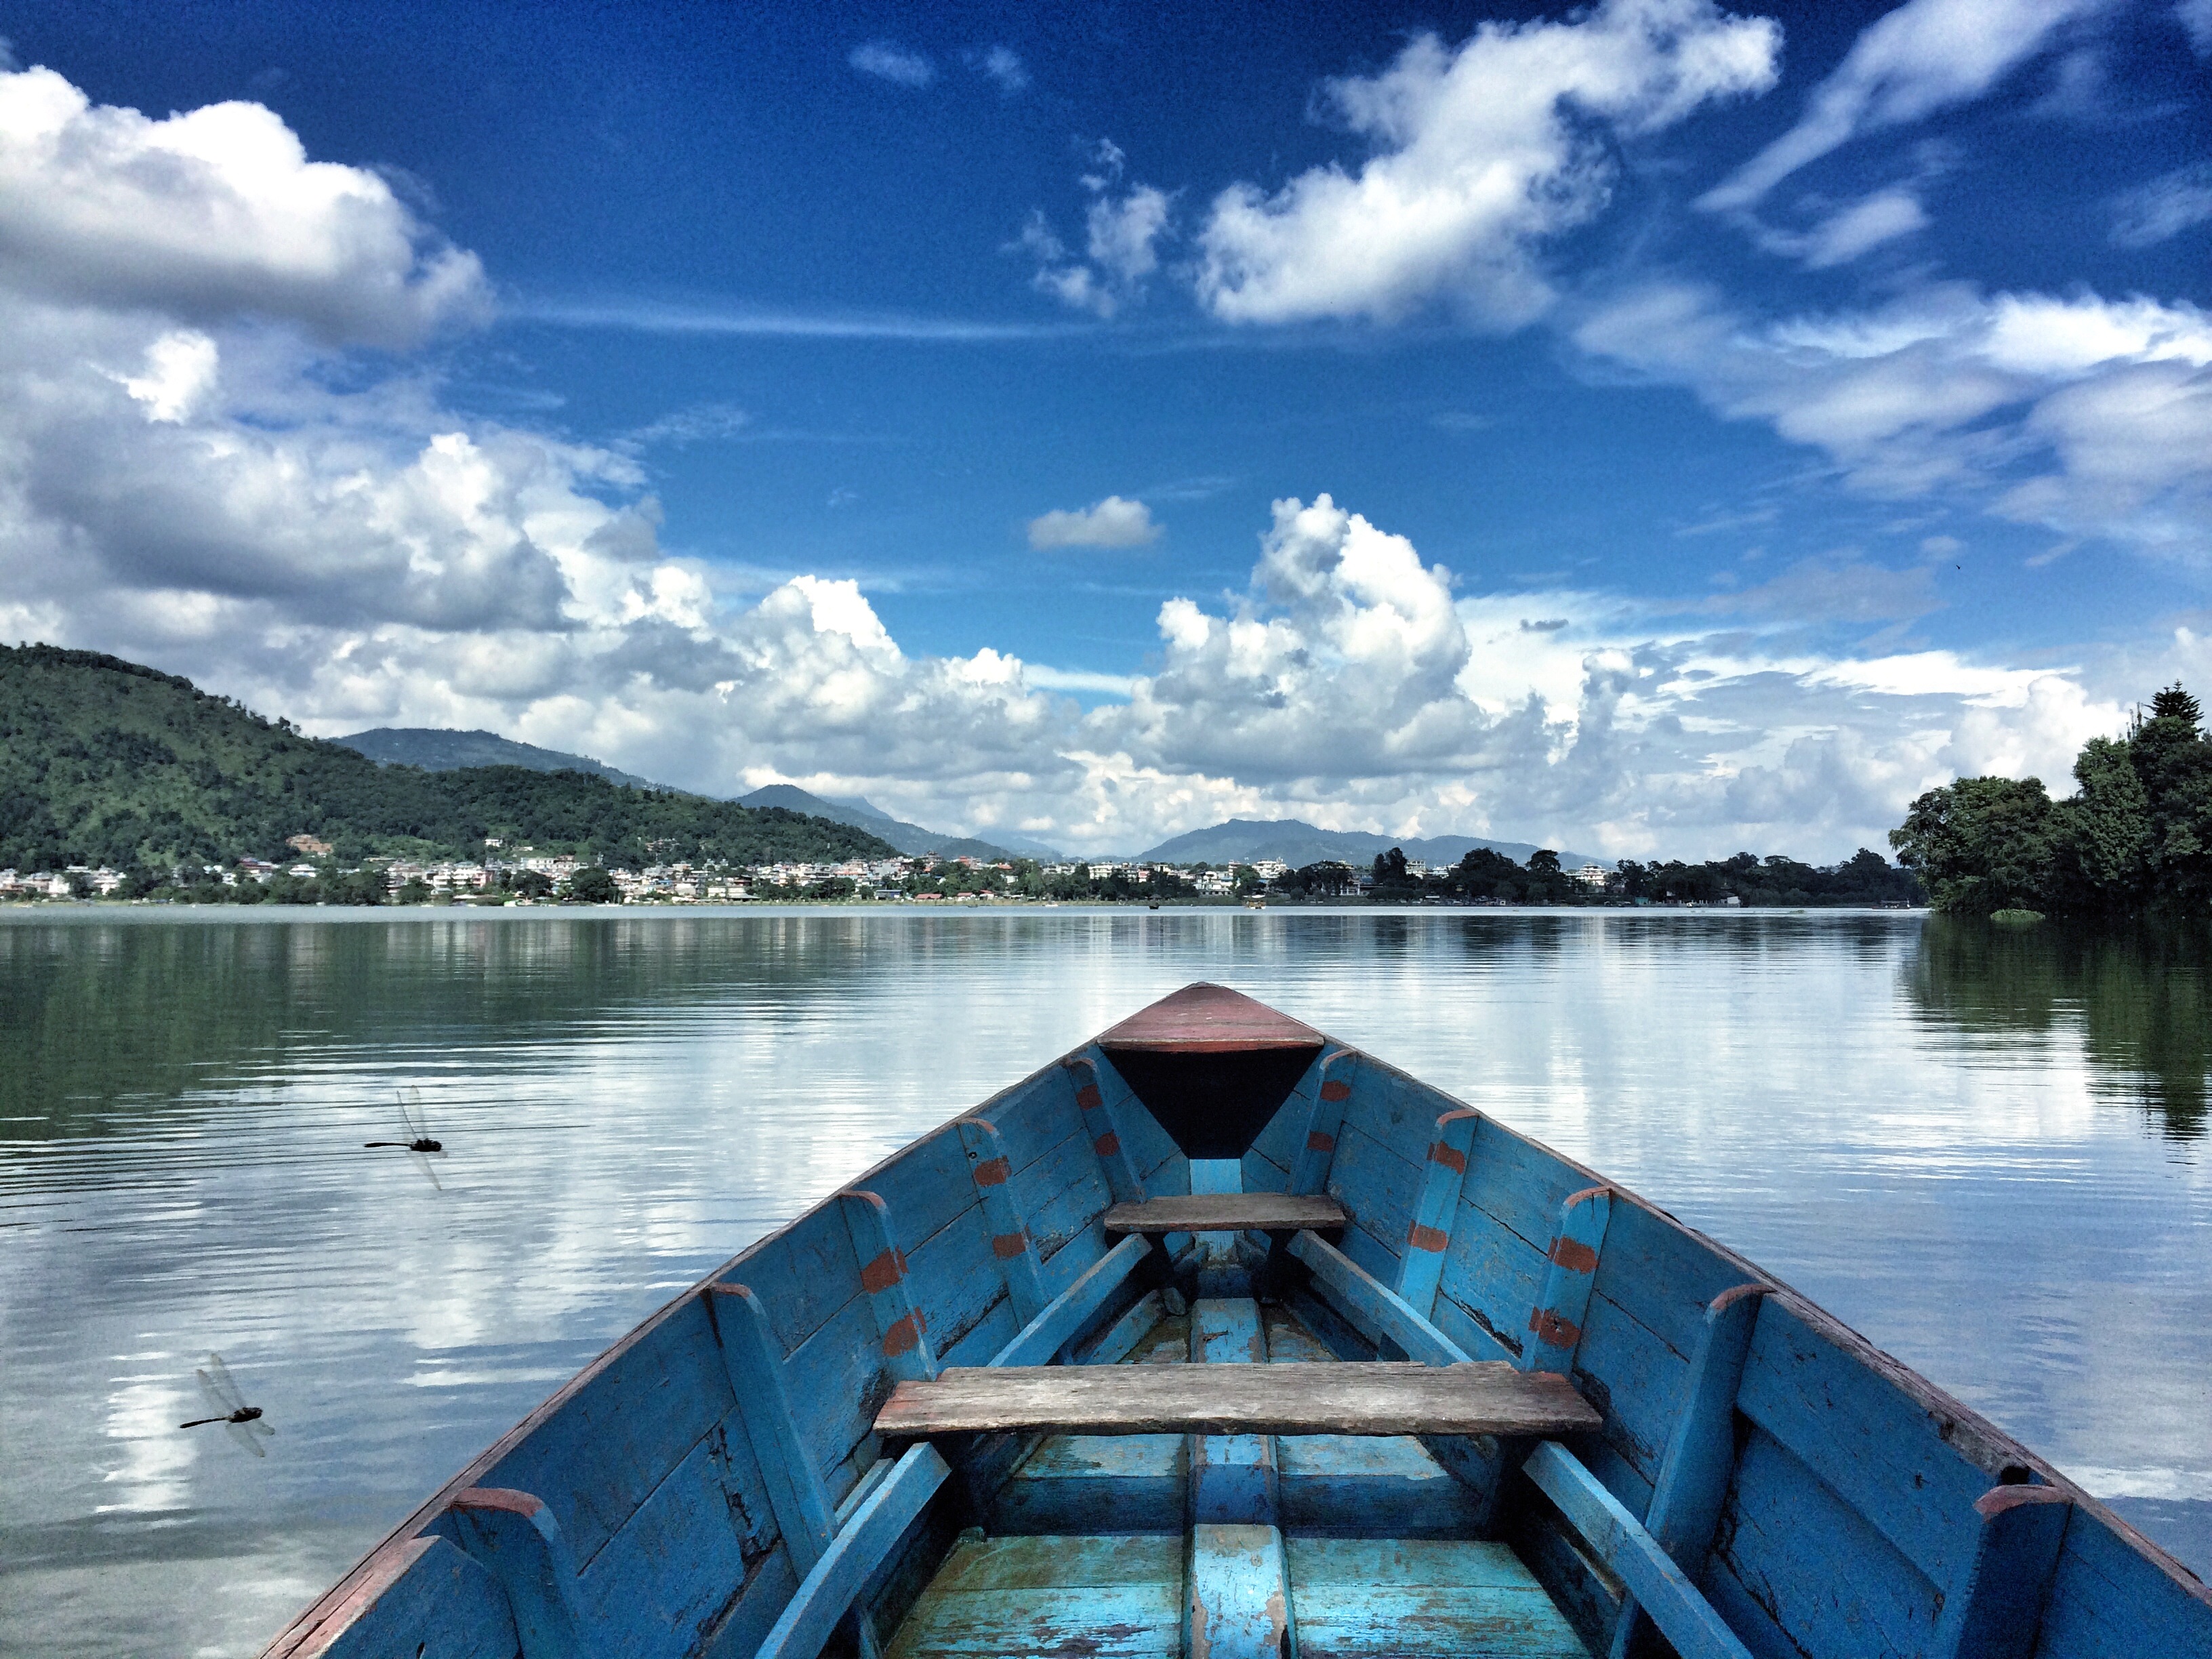
sea, water, cloud, sky, boat, lake, river, ship, vacation, reflection, vehicle, calm, bay, fjord, reservoir, body of water, blue sky, boating, dragonfly, bow, loch, white cloud